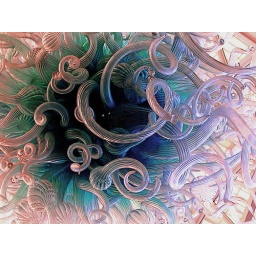
Taken while standing under glass sculpture at MO Botanical Garden.